Atlantic period

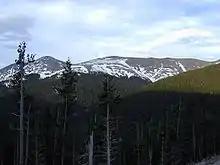
Tree line

The Atlantic was a time of rising temperature and marine transgression on the islands of Denmark and elsewhere. The sea rose to 3 m above its present level by the end of the period. The oysters found there required lower salinity. Tides of up to 1 m were present. Inland, lake levels in all north Europe were generally higher, with fluctuations.